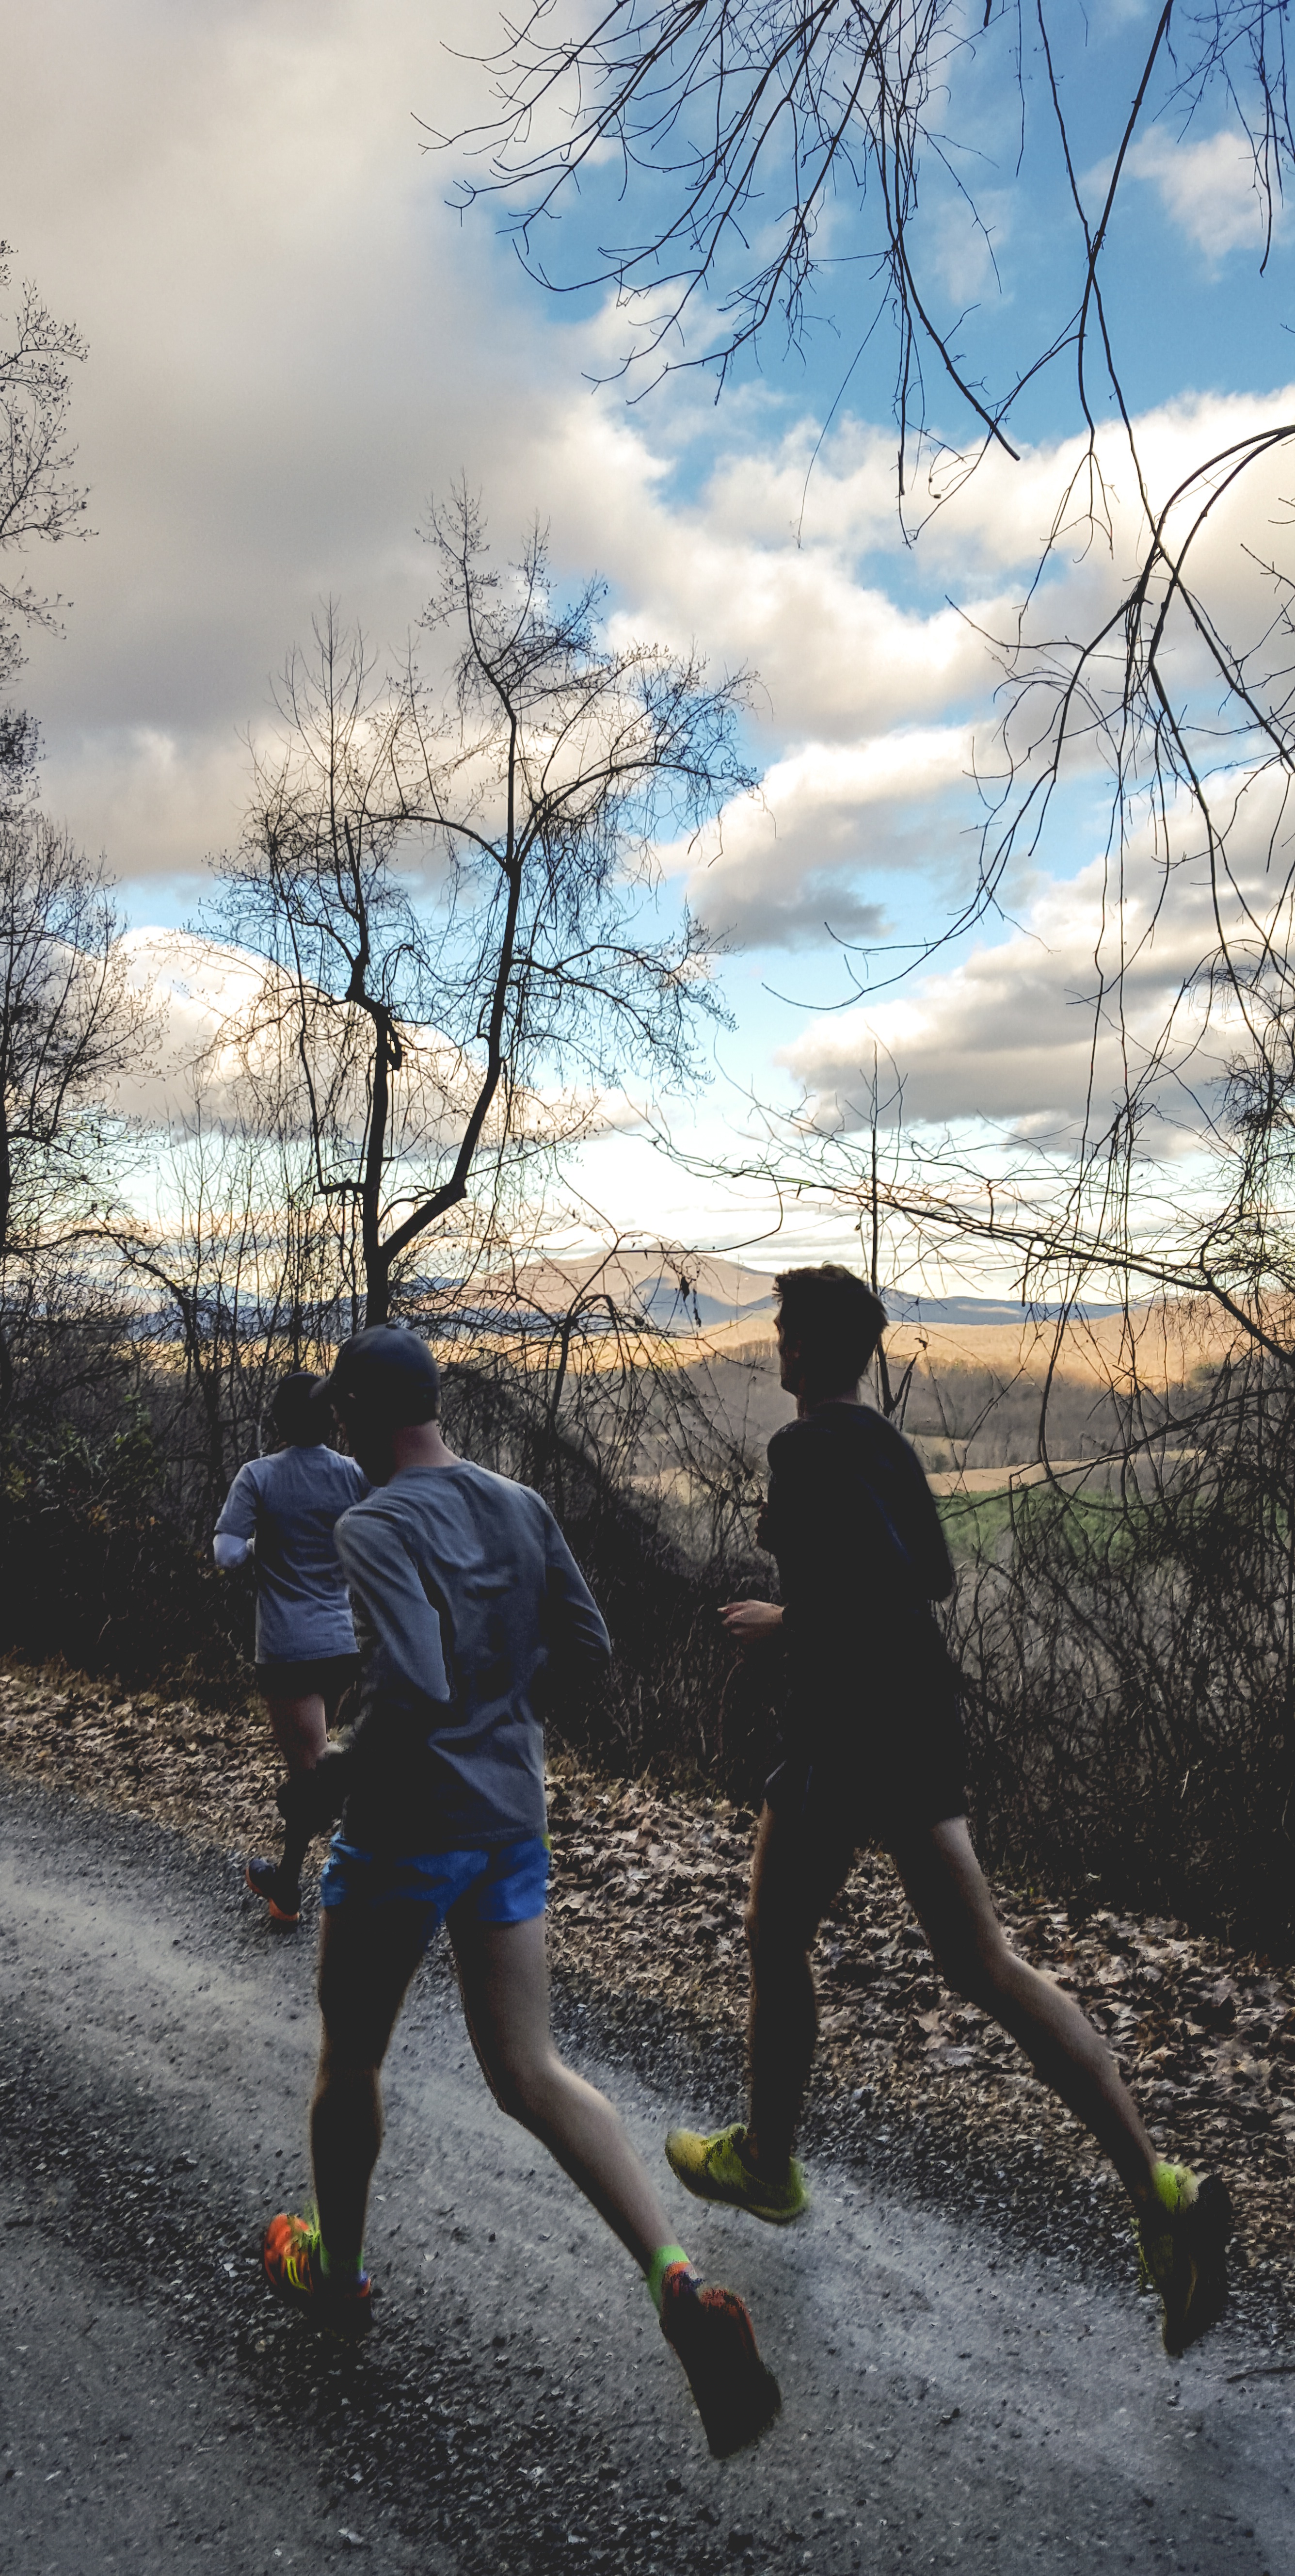
tree, winter, sunlight, running, recreation, spring, autumn, season, physical exercise, outdoor recreation, human action